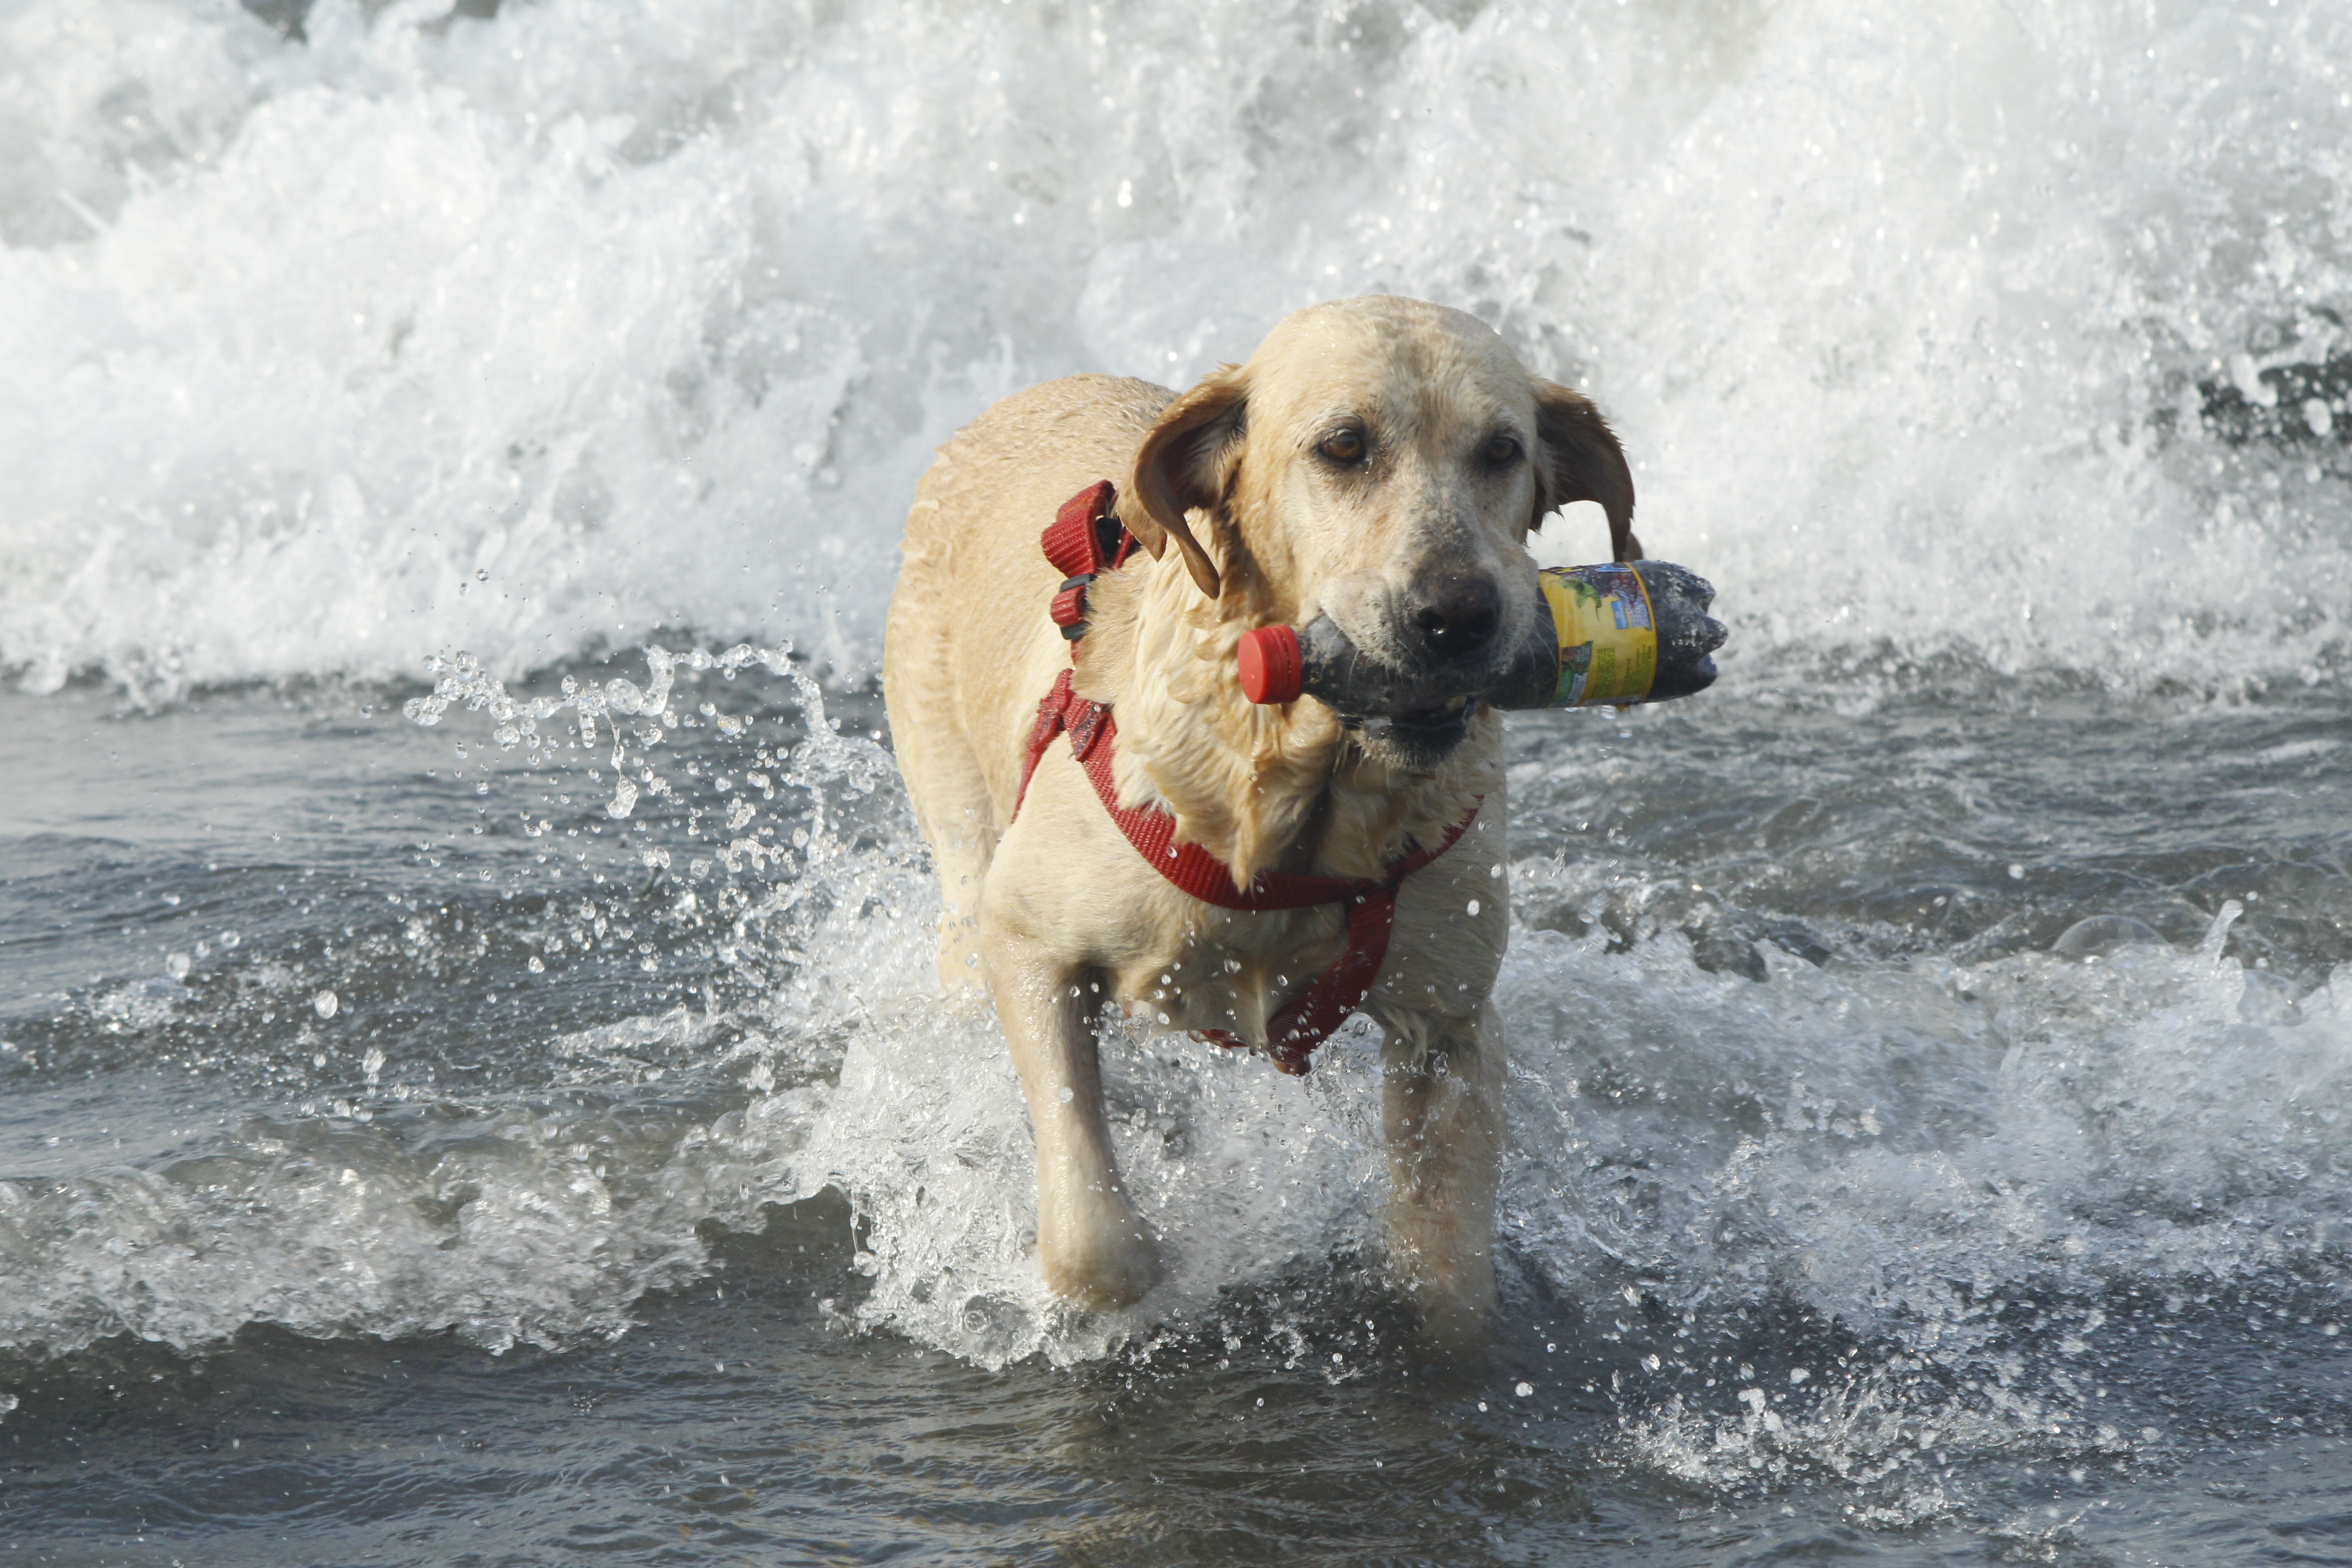
beach, sea, sand, snow, dog, animal, cute, pet, weather, mammal, happy, animals, ball, vertebrate, labrador retriever, beautiful, labrador, game animals, dog like mammal